Olavina Ole

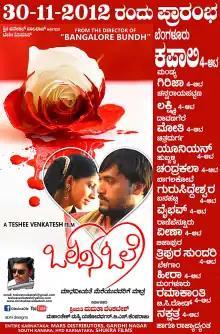
Release poster

Olavina Ole is a 2012 Indian Kannada-language romantic drama film directed by Teshi Venkatesh and starring Santhosh and Neha Patil. The film talks about honour killings. Aruna Balraj won the Karnataka State Film Award for Best Supporting Actress for this film.